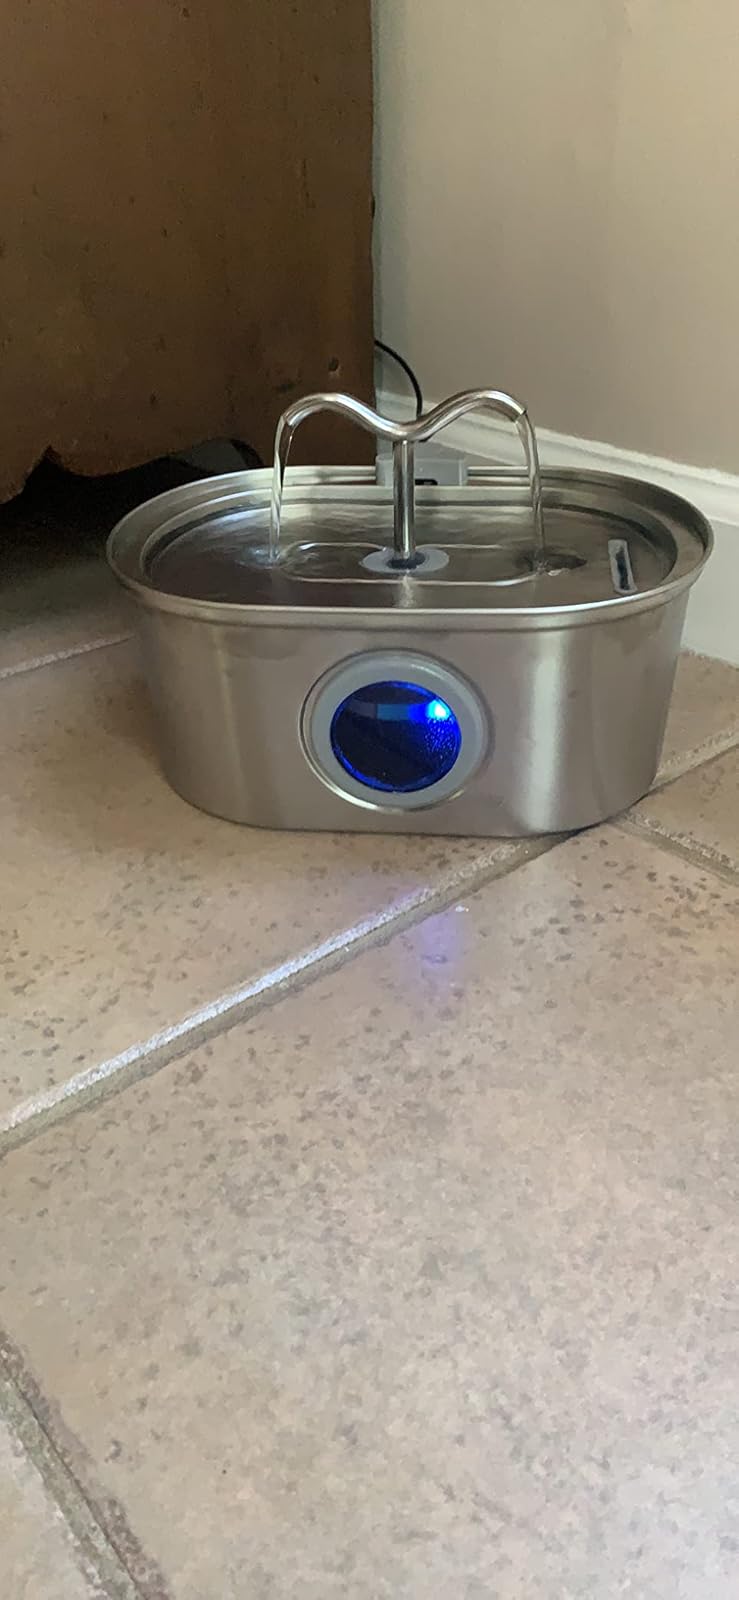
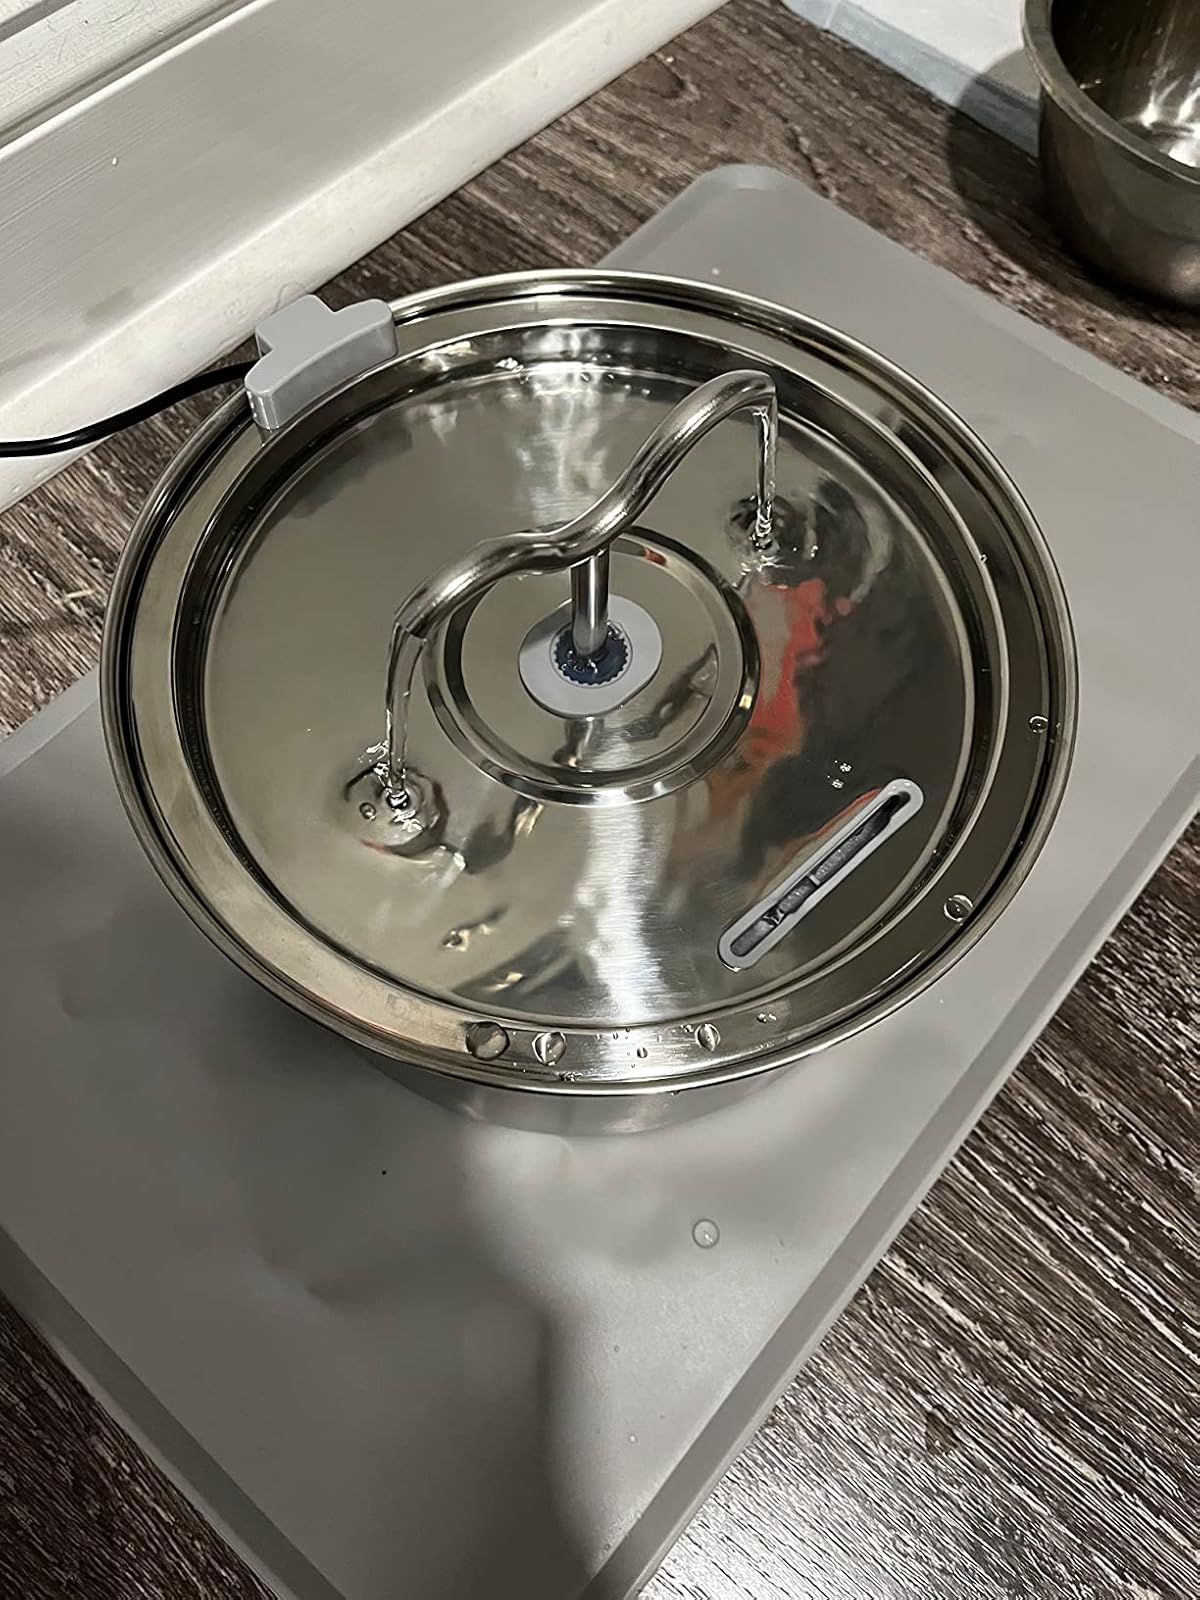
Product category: items_bowl
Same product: no